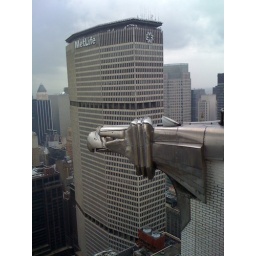
view from balcony in chrysler building